Temiskaming Shores

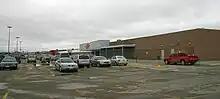
Timiskaming Square

Before more settlements could be established, the Quebec-Ontario boundary north of Lake Timiskaming had to be accurately surveyed. Earlier surveys by Quebec and Ontario resulted in a boundary dispute, so the Canadian government sent a survey team to resolve the issue in 1890. William Ogilvie, who had recently distinguished himself by accurately surveying the Canada – Alaska boundary, led the expedition. A benchmark near Mattawa was used to establish an accurate benchmark north of Lake Timiskaming, using astronomical methods. From the head of Lake Timiskaming, they proceeded north to James Bay, fixing accurate positions of the provincial boundary at regular intervals using geodesy data derived from star transits. Ogilvie's journal describe conditions in this area and the early settlers he met. His report on this expedition describes the details of this expedition.